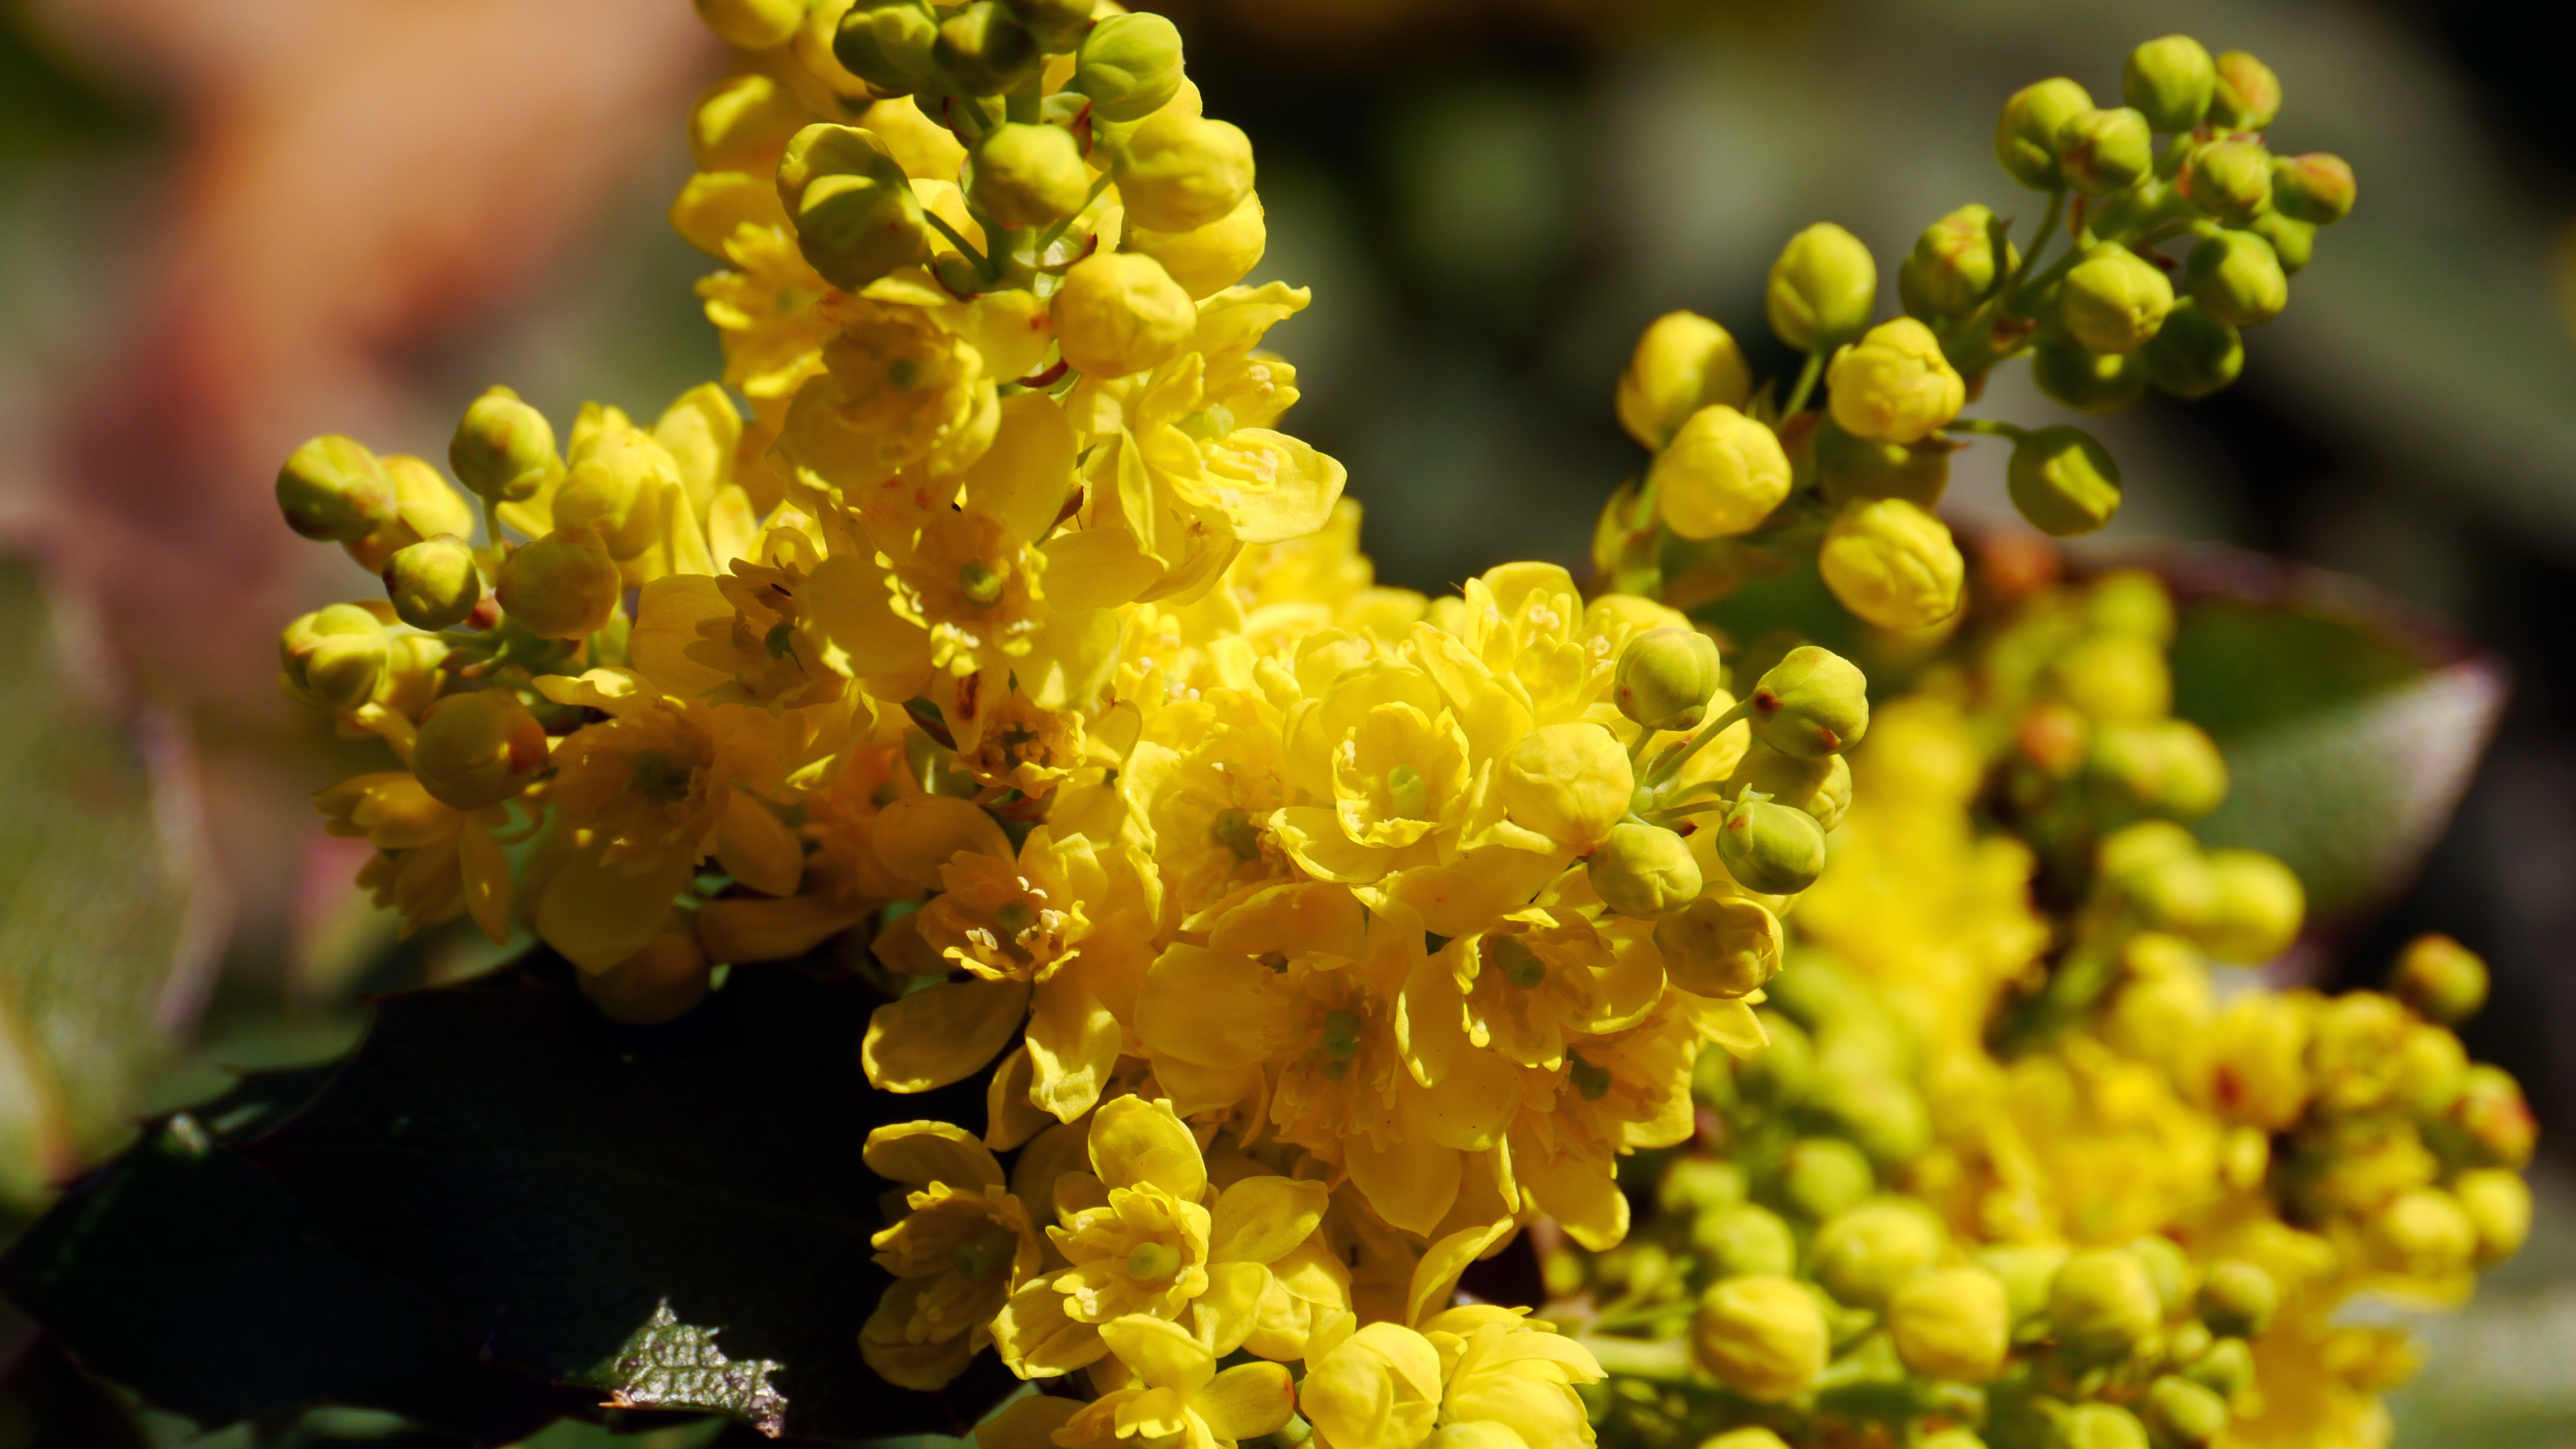
blossom, plant, fruit, flower, pollen, food, spring, produce, botany, yellow, flora, wildflower, flowers, shrub, macro photography, mahonia, flowering plant, subshrub, verbascum, land plant, oregon grape